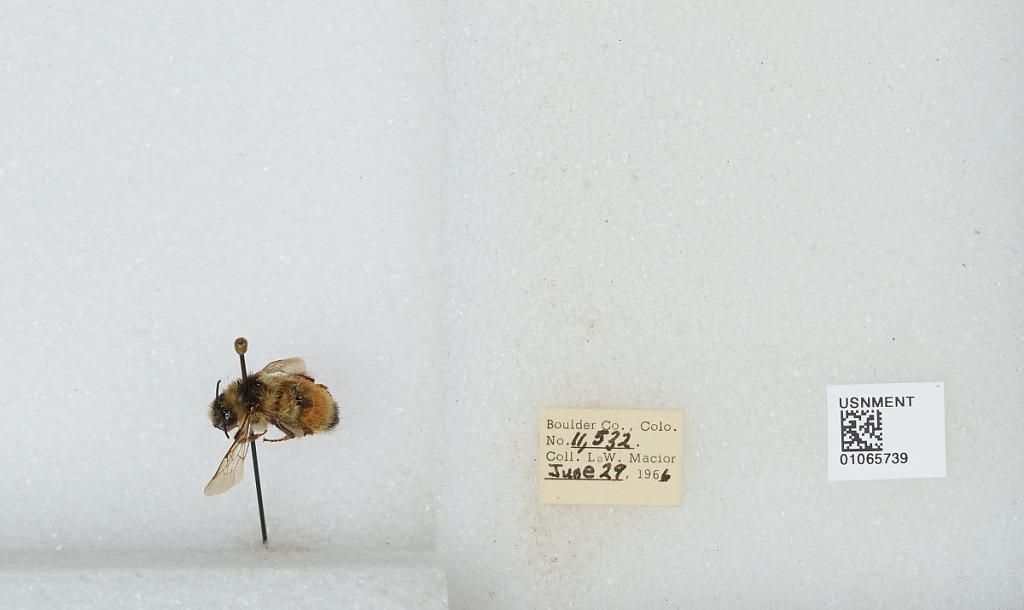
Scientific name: Bombus (Pyrobombus) bifarius Cresson
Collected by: L. Macior
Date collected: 1966-6-29
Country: United States
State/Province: Colorado
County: Boulder
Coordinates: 40.0017, -105.308